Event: Nepal Earthquake
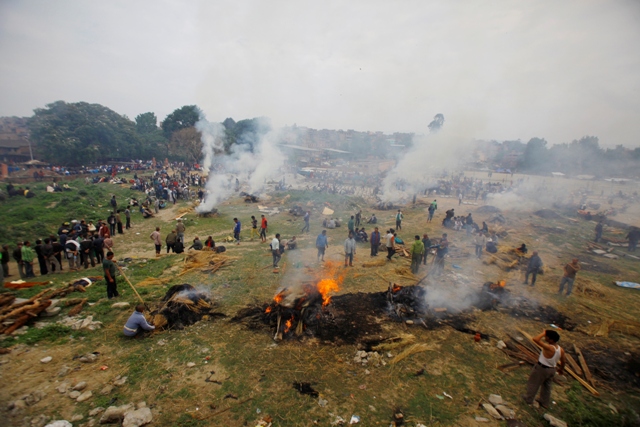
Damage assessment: damage